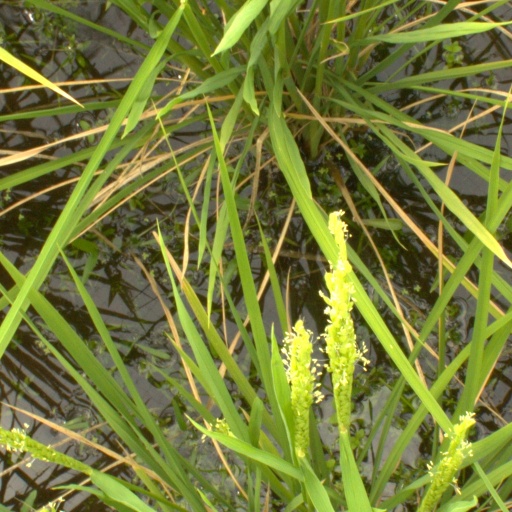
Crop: rice